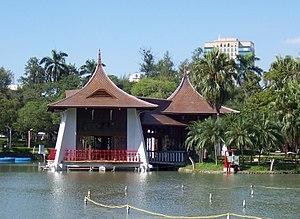
Taichung est une municipalité spéciale du centre-ouest de l'ile de Taïwan. Avec une population de plus de 2,81 millions d'habitants, Taichung est la seconde ville la plus peuplée de Taïwan après celle de Kaohsiung en juillet 2017. Son nom chinois signifie « centre de Taïwan ». Elle sert de noyau de l'aire métropolitaine Taichung-Chunghua, laquelle est la seconde plus grande aire métropolitaine de Taïwan. La ville actuelle a été formée lorsque le comté de Taichung fusionna avec la province originelle de Taichung afin de former la municipalité spéciale le 25 décembre 2010.